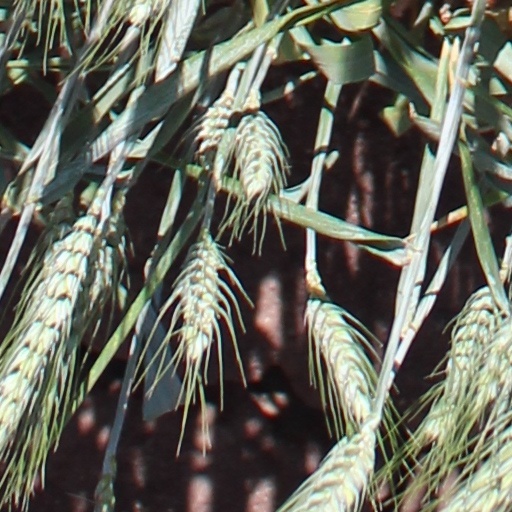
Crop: wheat